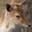
Label: deer